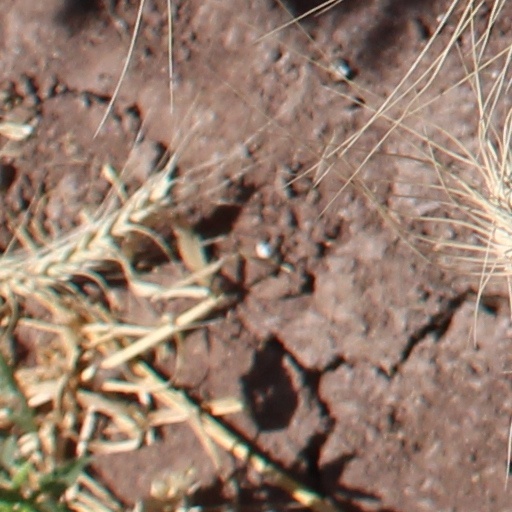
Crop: wheat